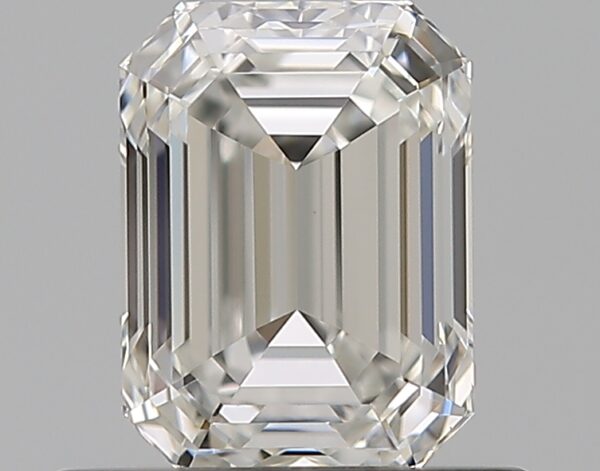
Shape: emerald
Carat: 0.75
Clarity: VS1
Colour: F
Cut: EX
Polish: EX
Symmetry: VG
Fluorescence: N
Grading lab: GIA
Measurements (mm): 5.86 x 4.33 x 2.96